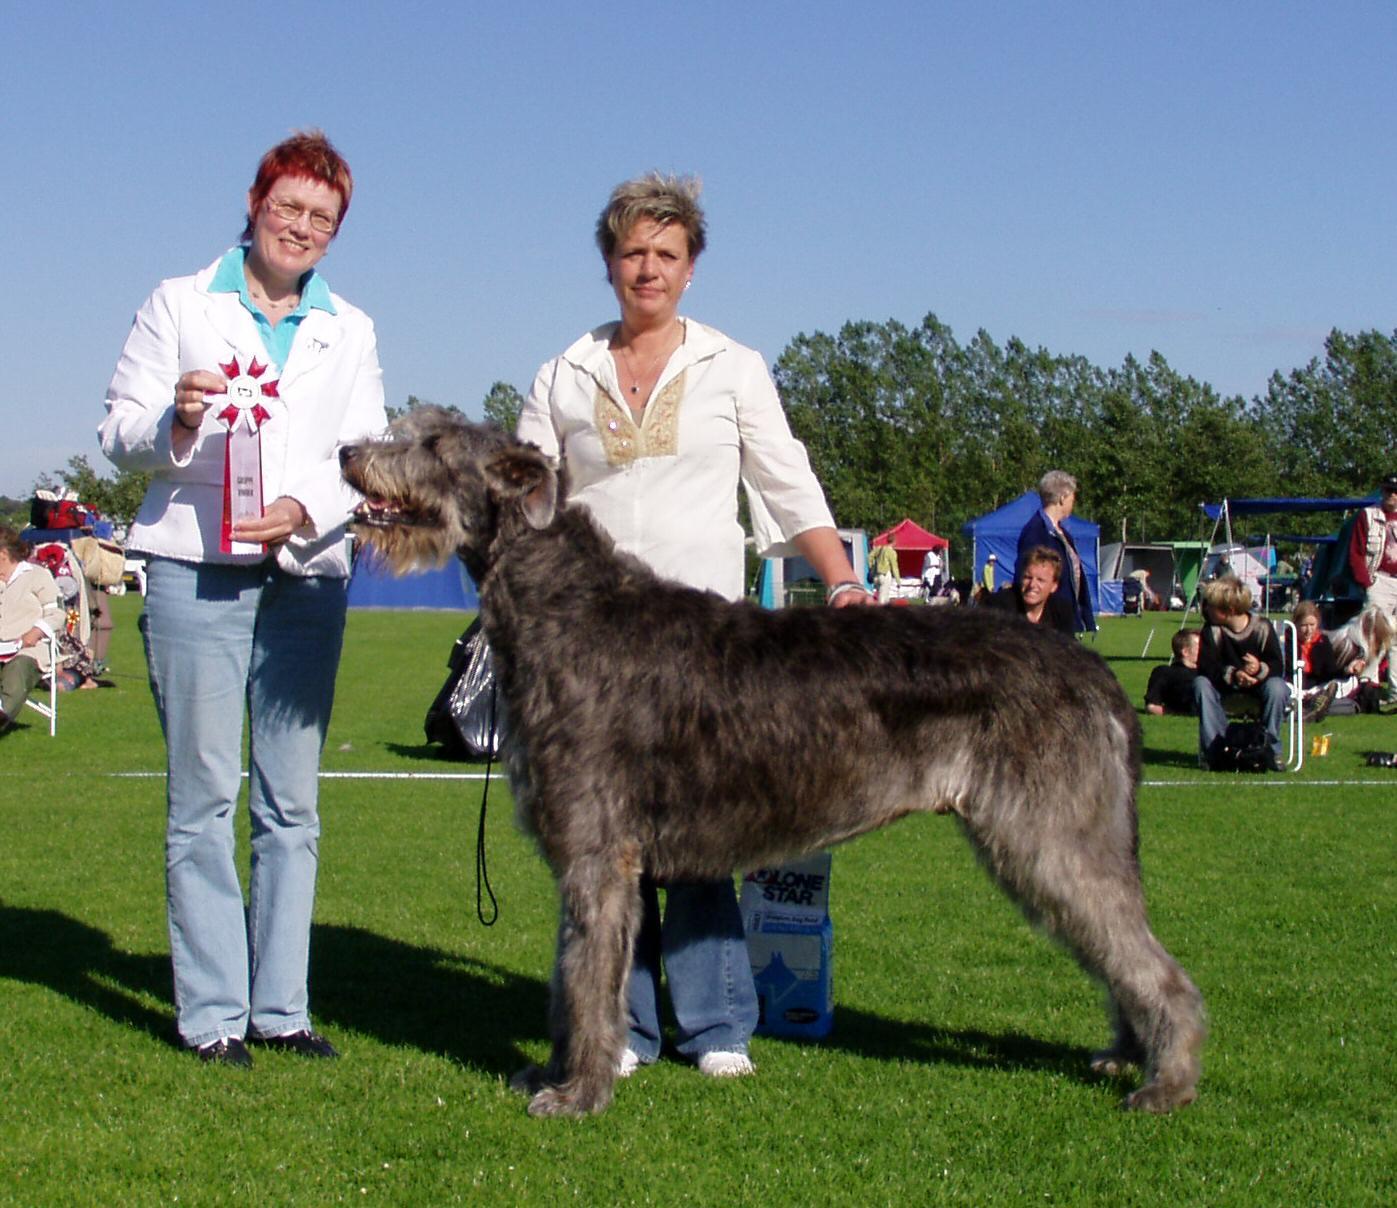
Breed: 224-n000056-Scottish_deerhound